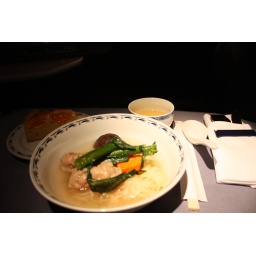
Somewhere above the Arctic, a light meal with cake and green tea. Yummy!